Maroon 5

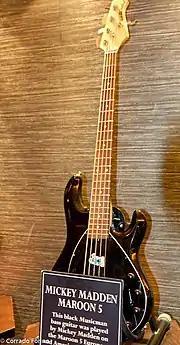
Madden's black Music Man bass guitar on display at the Hard Rock Cafe, London

Adam Levine cited Britpop band Oasis as "one of the best bands ever" and said "We love Oasis". The band has cited Michael Jackson, The Beatles, The Police, Justin Timberlake, Stevie Wonder, the Bee Gees, Tonic, Prince, Tupac Shakur and Marvin Gaye as influences. Levine has also cited Billy Joel as an influence. Furthermore, guitarist James Valentine said he was influenced by guitarists like Pat Metheny, Bill Frisell and John Scofield, as well as the rock band Queens of the Stone Age. The band's songs tend to be very guitar-heavy, often accompanied by piano or synthesizer. The theme in most of their songs is love, frequently lost love; songs like "This Love", "Makes Me Wonder" and "Misery" have a very cynical tone, often expressing dissatisfaction with a relationship, while their more heartfelt and emotional songs such as "She Will Be Loved" and "Never Gonna Leave This Bed" express a longing for a romantic relationship. "Makes Me Wonder" has a secondary theme, in which Levine expresses his disillusionment and frustration with the state of American politics and the Iraq War.